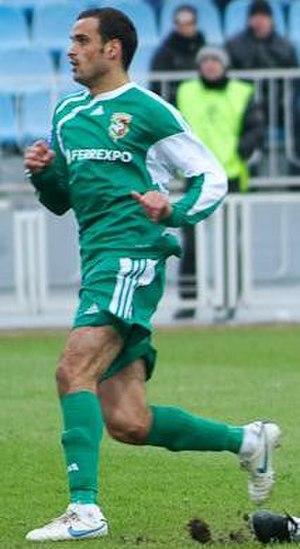
Debatik Curri est un footballeur albano-kosovar né le 28 décembre 1983 à Priština. Il évolue actuellement au FC Pristina.